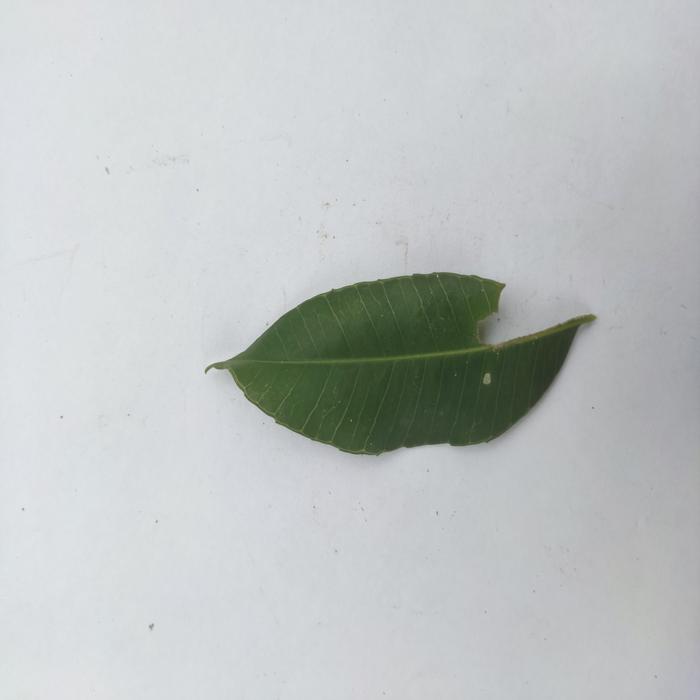
Crop: Hog Plum
Leaf condition: Caterpillars_Infestation